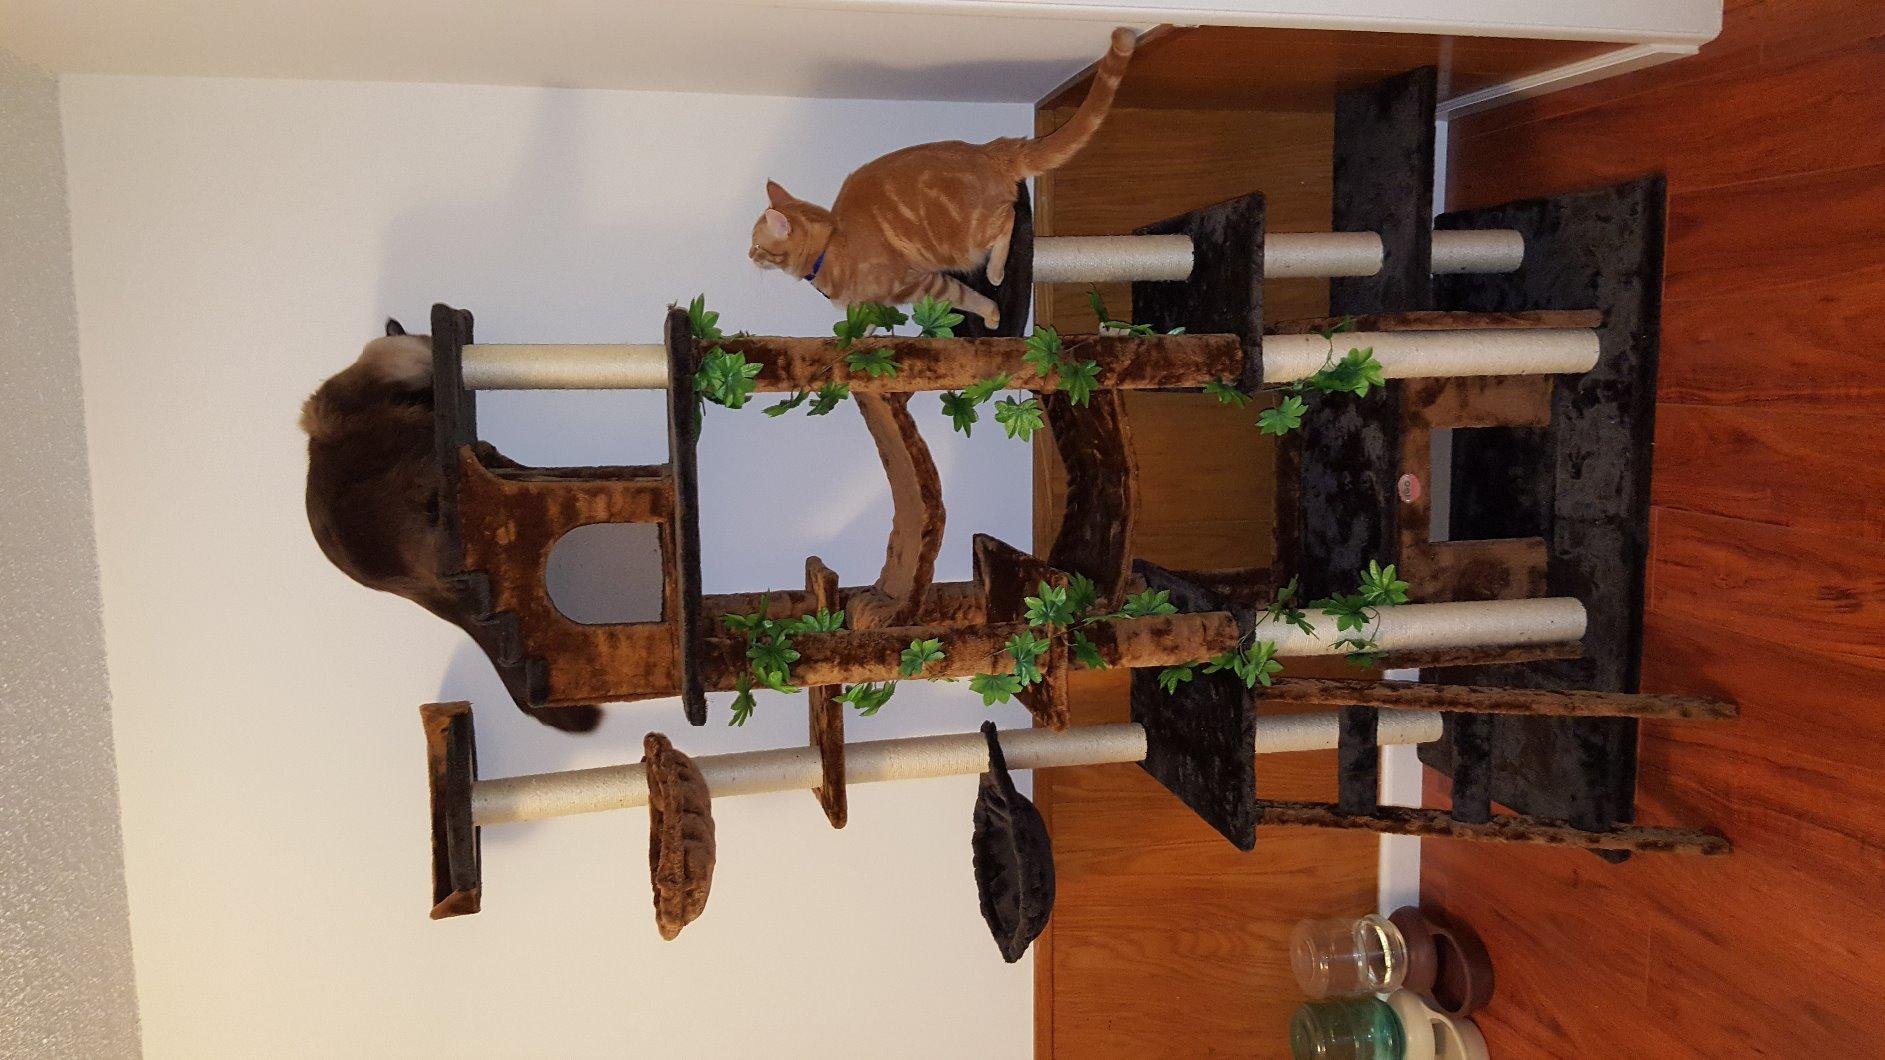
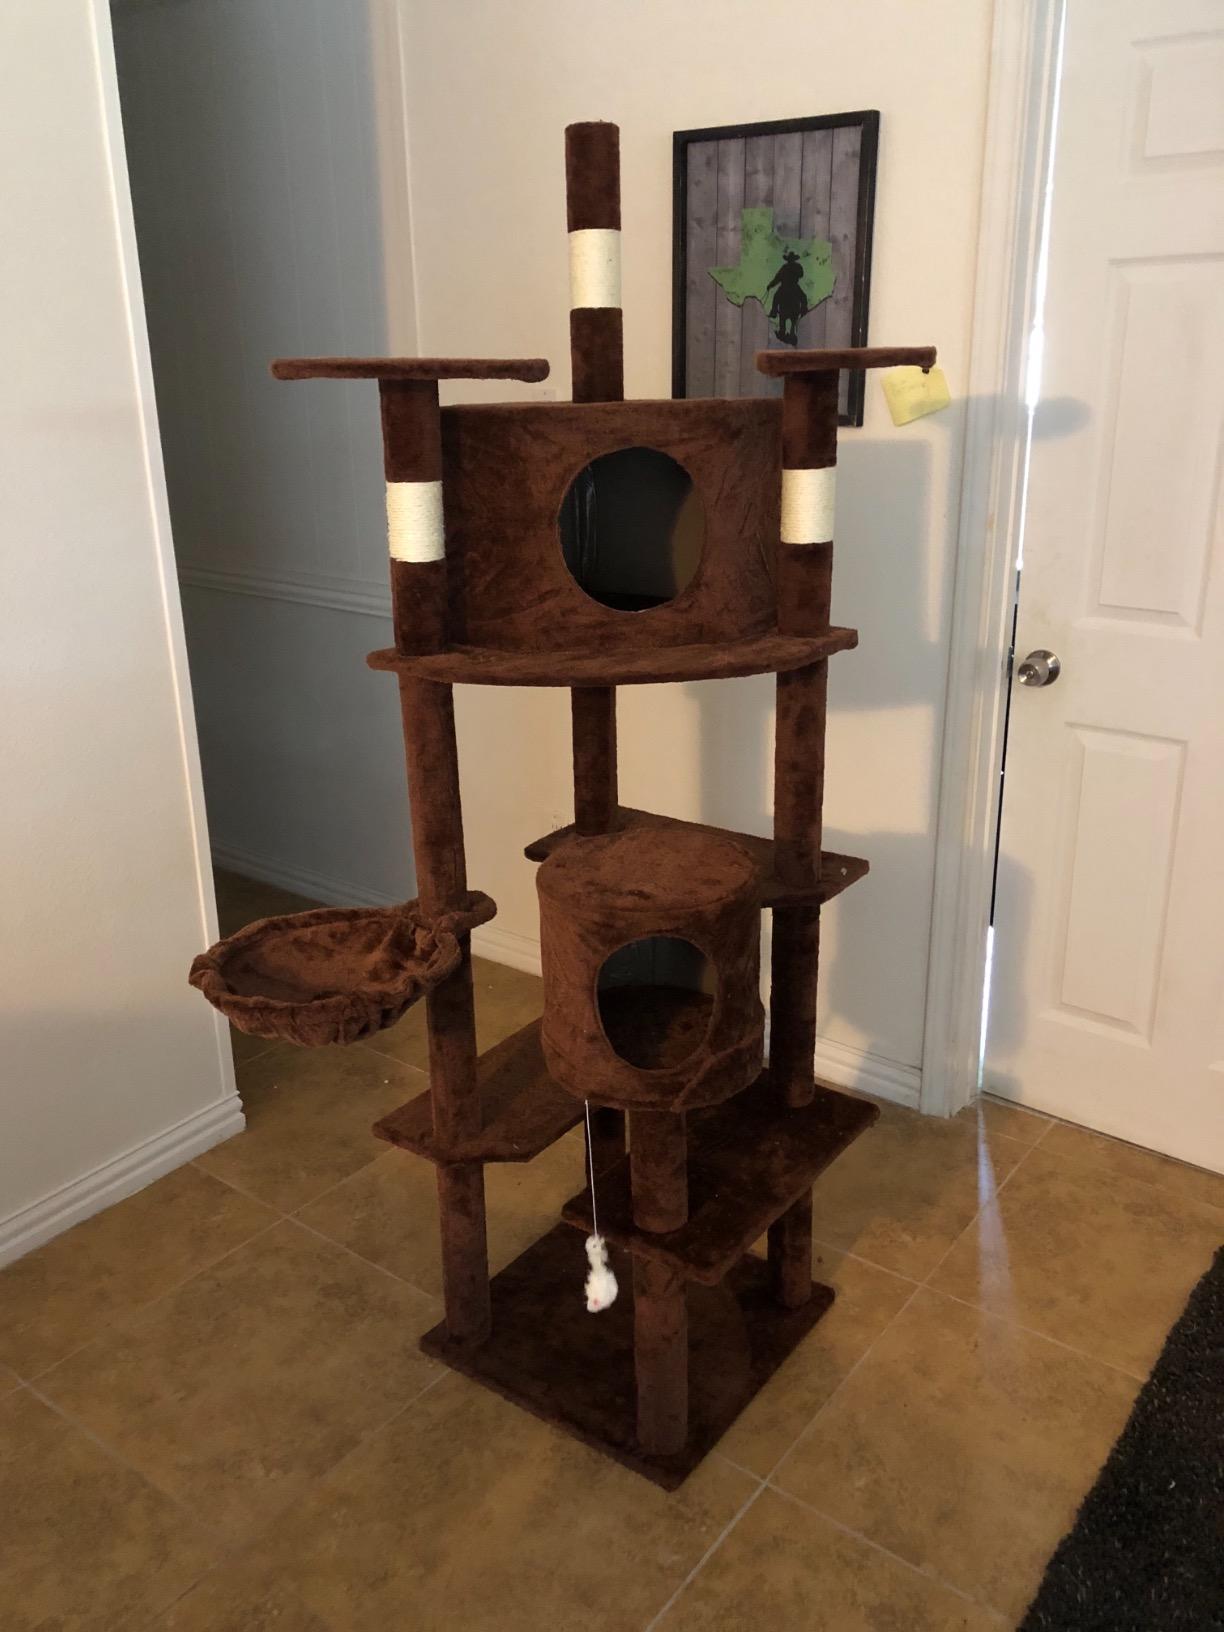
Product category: items_cat tree
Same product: no